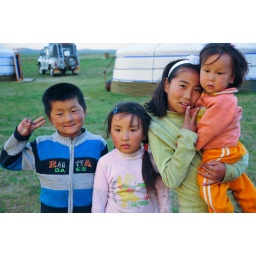
The kids at our camp at lake Ogil were great. We all took jumping pictures in the sunset. Good fun!